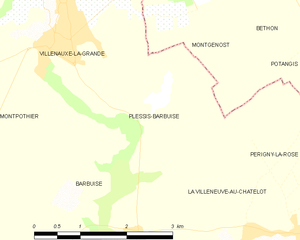
Carte des communes françaises: Plessis-Barbuise